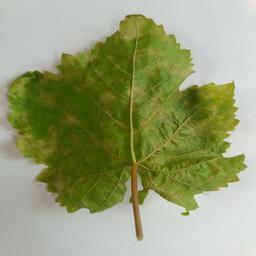
Label: Downy Mildew